OneDrive

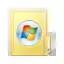
Logo of Windows Live Folders

At its launch, OneDrive, then known as "Windows Live Folders" (codenamed "SkyDrive"), was provided as a limited beta available to a few testers in the United States. On August 1, 2007, the service was expanded to a wider audience. Shortly thereafter, on August 9, 2007, the service was renamed Windows Live SkyDrive and made available to testers in the United Kingdom and India. SkyDrive was initially available in 38 countries and regions, later expanded to 62. On December 2, 2008, the capacity of an individual SkyDrive account was upgraded from 5 GB to 25 GB, and Microsoft added a separate entry point called "Windows Live Photos" which allowed users to access their photos and videos stored on SkyDrive. This entry point allowed users to add "People tags" to their photos, download photos into Windows Photo Gallery or as a ZIP file, as well as viewing Exif metadata such as camera information for the photos uploaded. Microsoft also added the ability to have full-screen slide shows for photos using Silverlight.